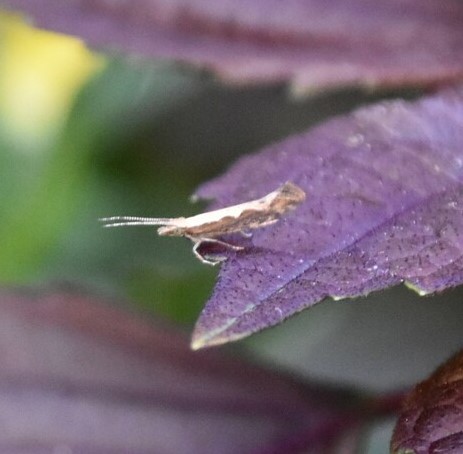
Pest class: diamondback_moth